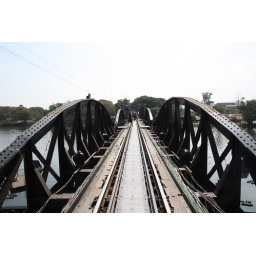
bridge over the river kwai (2)